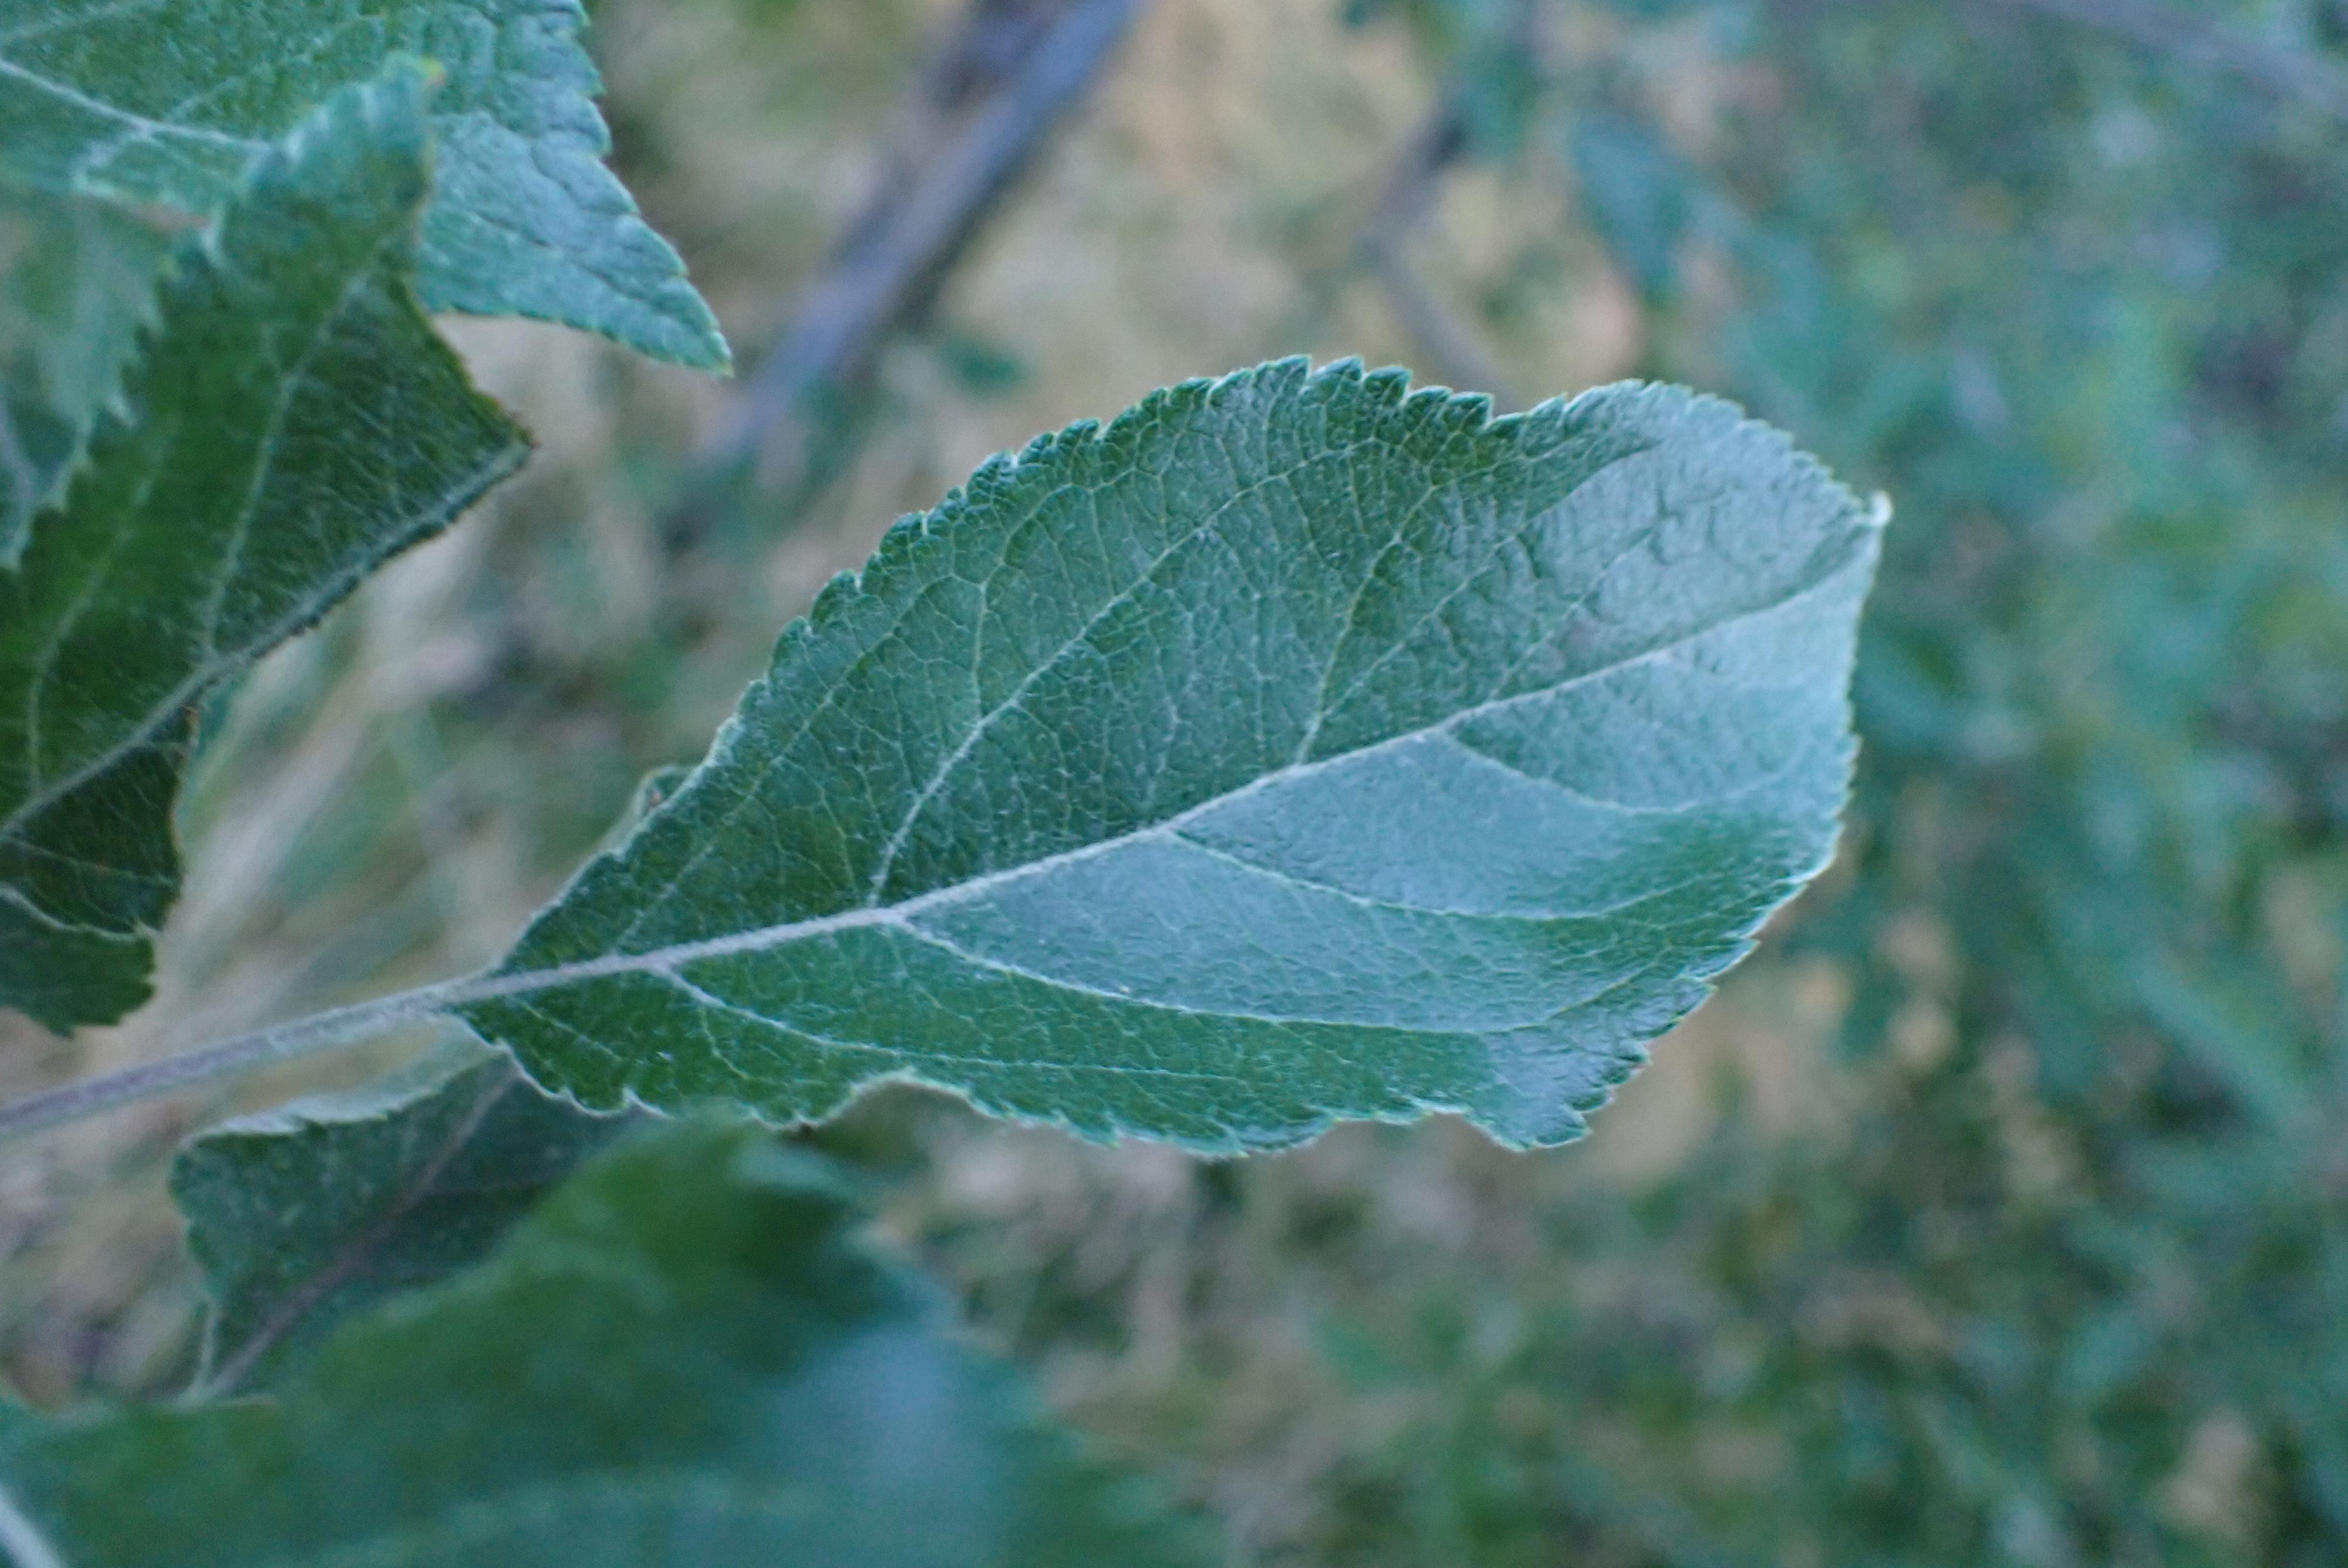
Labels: healthy